Luso-Chinese agreement

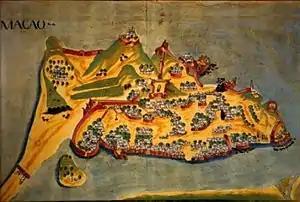
The Peninsula of Macau in 1639

The Luso-Chinese agreement of 1554 was a trade agreement between the Portuguese headed by Leonel de Sousa, and the authorities of Guangzhou headed by the Provincial Admiral ("haitao" in European sources) Wang Bo, which allowed for the legalization of Portuguese trade in China by paying taxes. It opened a new era in Sino-Portuguese relations, as Portuguese were until then officially barred from trading in the region.